Fantastica Mania 2018

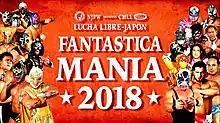
2018 poster showing both CMLL and NJPW competitors on the tour

"Fantastica Mania" 2018 was a professional wrestling tour, co-produced by the Japanese New Japan Pro-Wrestling (NJPW) promotion and the Mexican Consejo Mundial de Lucha Libre (CMLL) promotion. The tour took place between January 12 and 22, 2018, with shows taking place in Nagoya, Kyoto, Takamatsu, Osaka, Toyama and Tokyo, Japan. The 2018 tour was the eight time that NJPW and CMLL co-promoted shows in Japan under the "Fantastica Mania" name. With eight shows, the 2018 tour was the longest in "Fantastica Mania" history. The shows generally featured seven matches each night, with several shows being shown at least in part on SamuraiTV, and the last three shows were shown in full as part of the NJPW World streaming content.